Me Myself & I (film)

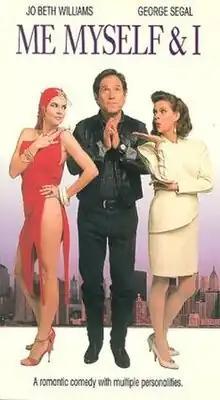
VHS cover

Me Myself & I is a 1992 American romantic comedy film starring JoBeth Williams and George Segal. The film is the directorial debut of Cuban-American graphic designer Pablo Ferro. Bill Macy, Shelley Hack and Ruth Gilbert also appear in this independent film.